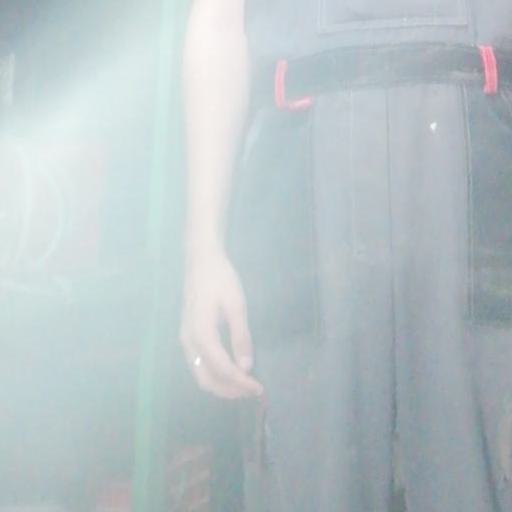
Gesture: no_gesture